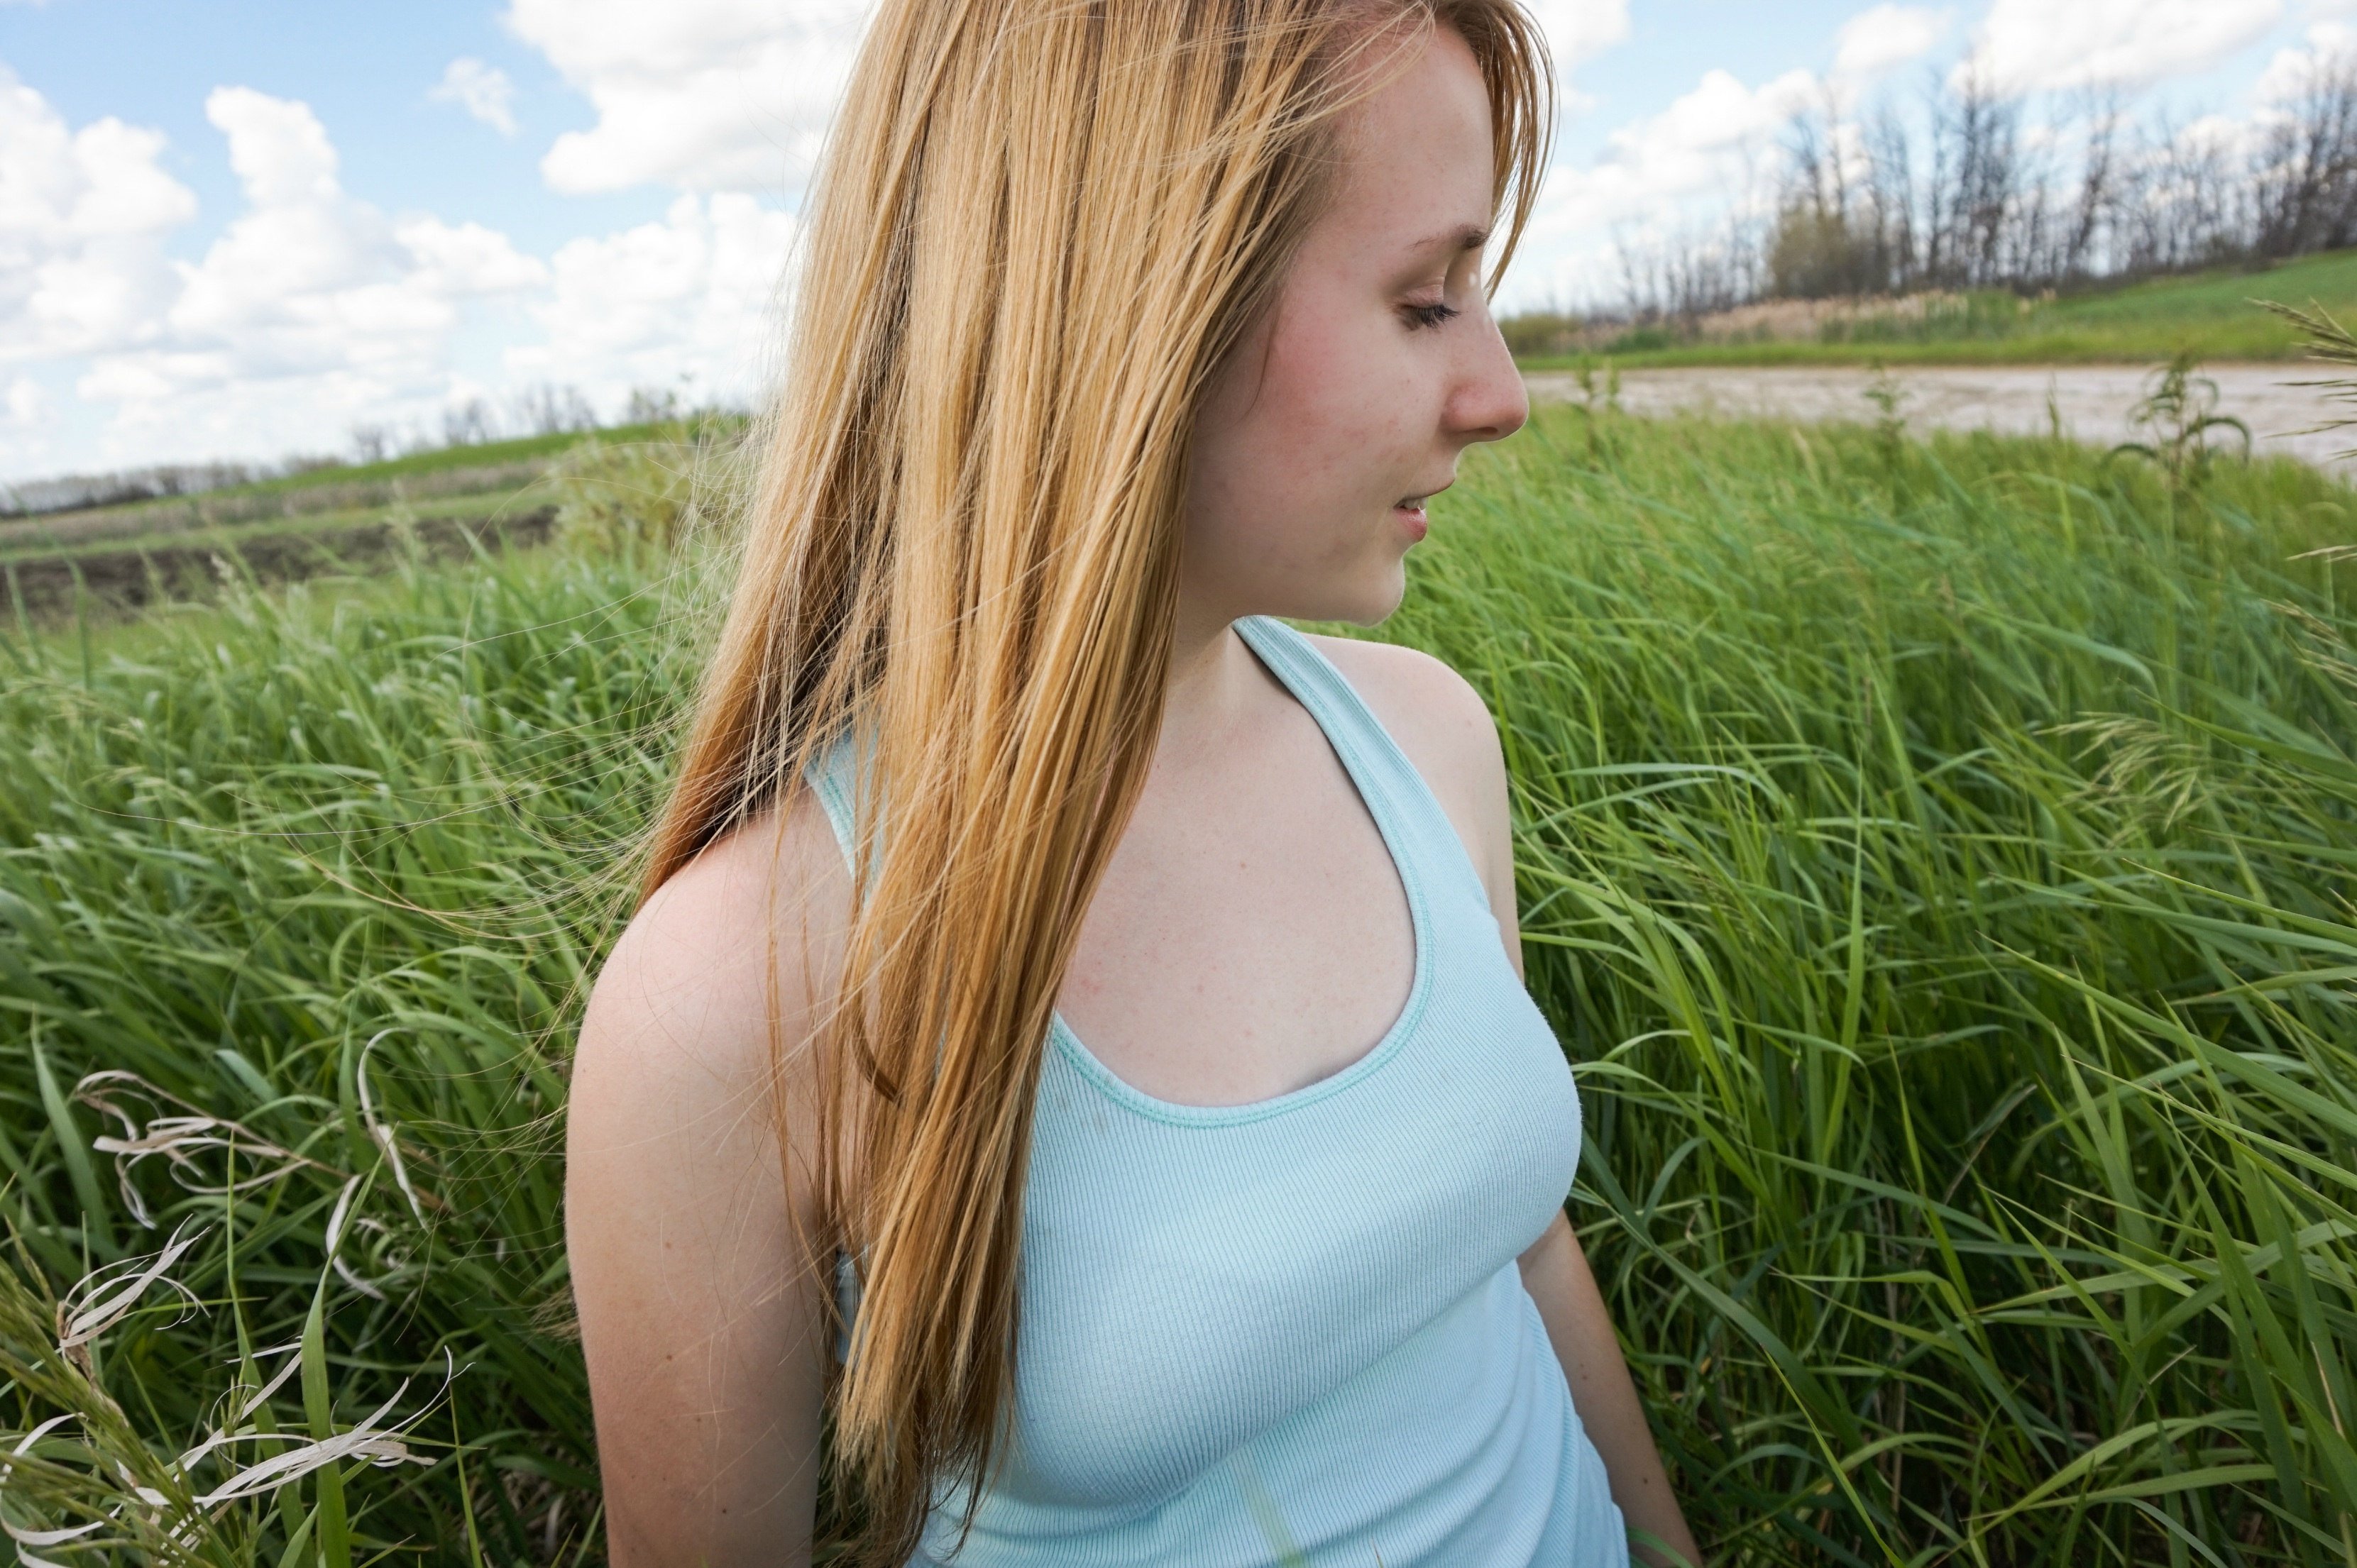
hand, grass, person, plant, girl, woman, hair, lawn, photography, flower, leg, model, spring, green, hairstyle, long hair, human body, dress, eye, skin, beauty, blond, organ, photo shoot, brown hair, grass family